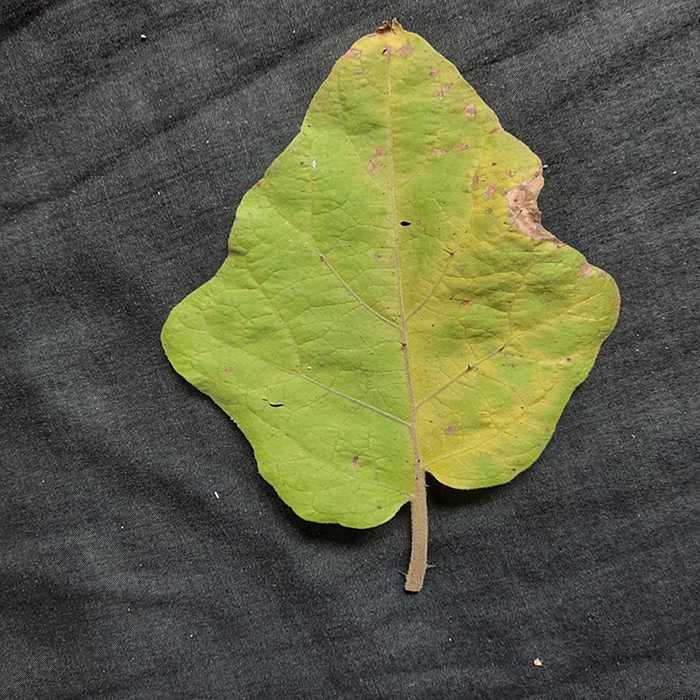
Plant: Eggplant
Label: Eggplant verticillium wilt